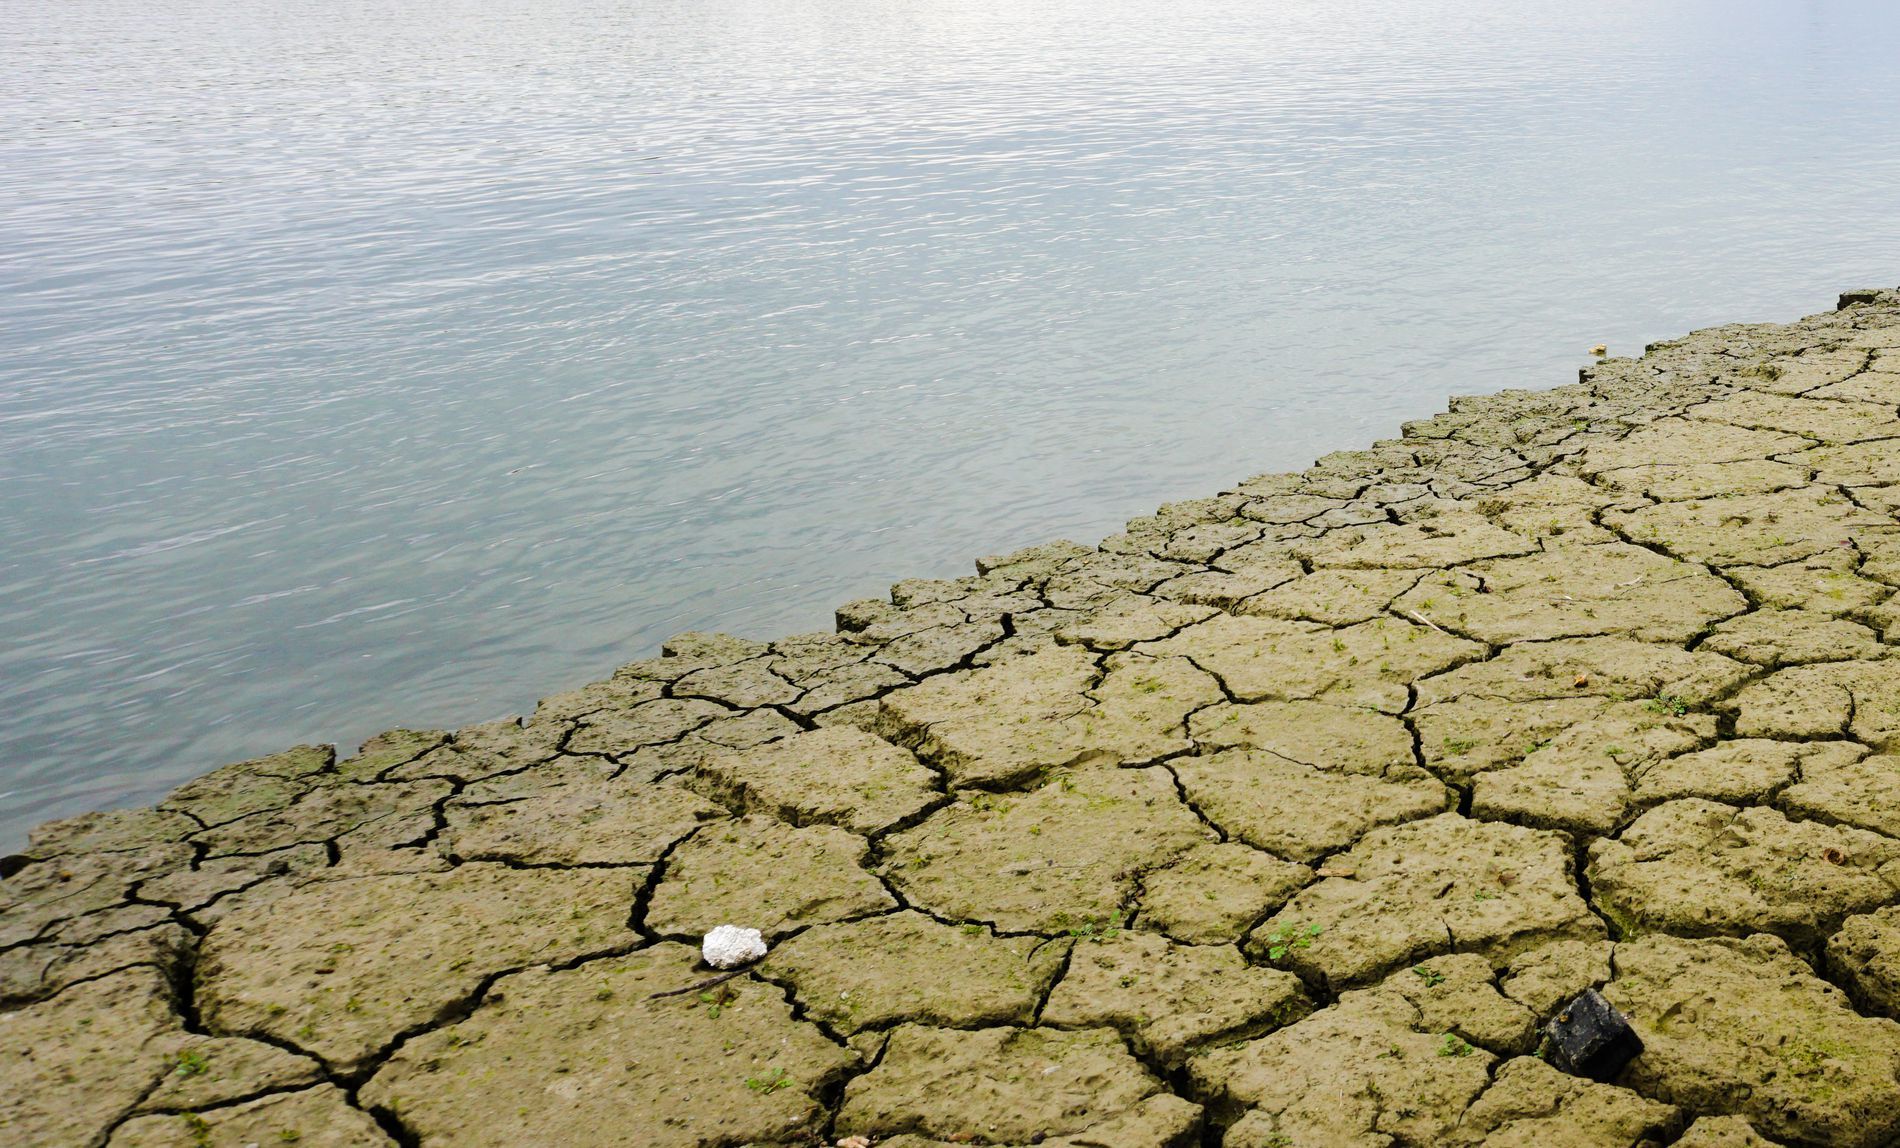
Calm Sea Overlooking a Rocky Beach
The photo shows a large blue sea overlooking a rocky beach with some algae on the rocks.
Long shot. The photo shows a landscape of a calm sea overlooking a dry, rocky beach. The lighting is natural and bright, coming from daylight. The colors are simple and balanced. The overall atmosphere is contemplative, focusing on the beauty of nature.
Labels: Rock, Soil, Nature, Outdoors, Scenery, Ground, Land, Sea, Water, Algae, Plant, Shoreline, Rocks
Camera: SONY ILCE-6000
Lens: E PZ 16-50mm F3.5-5.6 OSS
Aperture: F5.6
Exposure: 1/100 sec
ISO: 250
Focal length: 16.0 mm